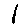
Label: 1